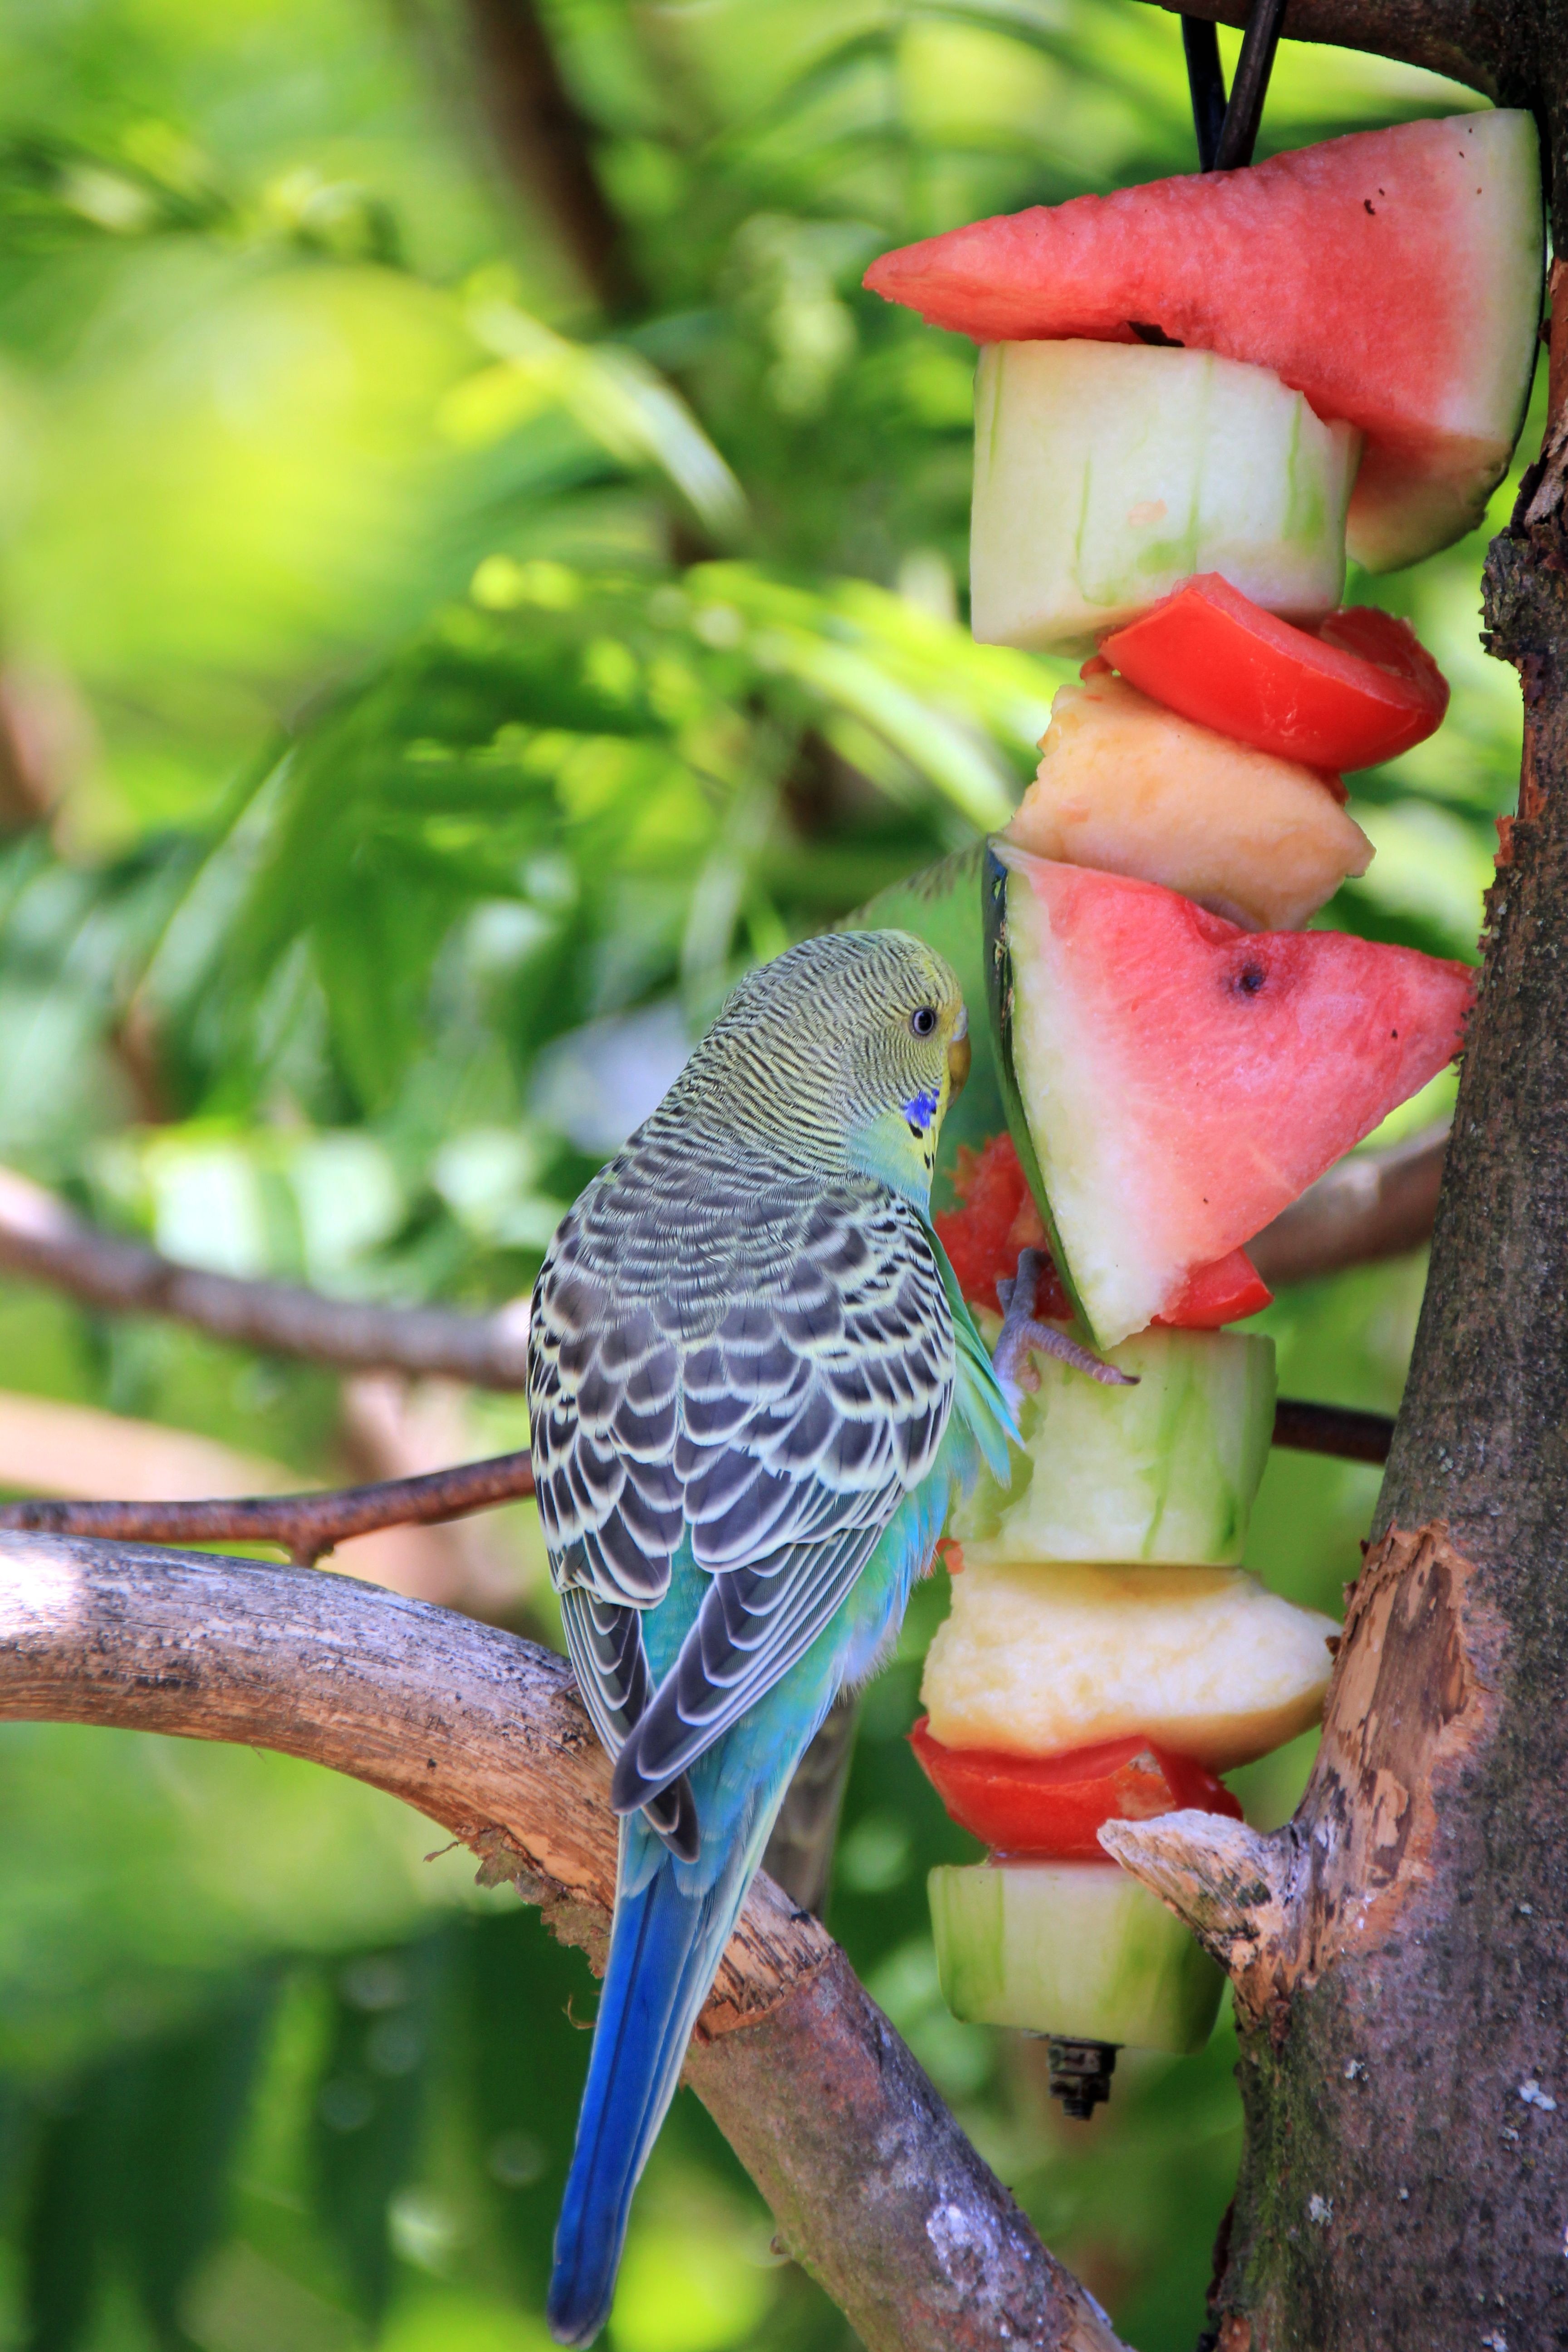
branch, bird, fruit, flower, animal, wildlife, food, beak, eat, fauna, buffet, vertebrate, parrot, parakeet, budgie, common pet parakeet